M4 motorway

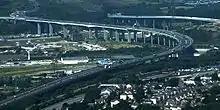
M4 bridge over the River Neath (left)original A48(M) bridge (right)

The Maidenhead bypass (J7-J9) opened in 1961, the section from Slough to Maidenhead (J5-J7) opened in 1963 and J1-J5 opened on 24 March 1965 incorporating the Chiswick Flyover. The stretch from J18 to the west of Newport was opened in 1966, including the Severn Bridge.